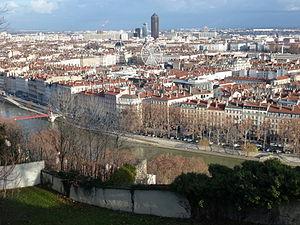
Le jardin des Curiosités à Lyon (5ème) - Vue sur Lyon
Cet article dresse une liste par communes des parcs, jardins et squares de la Métropole de Lyon. Si d'autres dénominations sont connues ou usitées, elles sont également mentionnées, tout comme les anciens noms sont indiqués en italiques.
Le jardin des Curiosités est un parc lyonnais de 6 000 m². Situé dans le 5ᵉ arrondissement de Lyon sur les hauteurs de Saint-Just, on y accède par l'extrémité est de la place Abbé-Larue. On le connaît également sous le nom de jardin de Montréal, belvédère Abbé-Larue ou encore jardin du Belvédère.
Une ville — le milieu urbain — est à la fois un milieu physique et humain où se concentre une population qui organise son espace en fonction du site et de son environnement, en fonction de ses besoins et de ses activités propres et aussi de contingences notamment socio-politiques. La ville est un milieu complexe qui ne peut cependant pas se résumer à une approche physique, car l'espace urbain est aussi la traduction spatiale de l'organisation dans l'espace et dans le temps des hommes et de leurs activités dans un contexte donné. Ce contexte est autant physique, économique, que politique, social ou culturel. L'approche de la ville ne peut être que diachronique et l'histoire des villes, de chaque ville ou agglomération reste un élément d'analyse essentiel. La ville peut être comparée avec un écosystème qui interagit en permanence comme un milieu avec ses hôtes. Les principes qui régissent la structure et l'organisation de la ville sont étudiés par la sociologie urbaine, l'urbanisme ou encore l'économie urbaine.